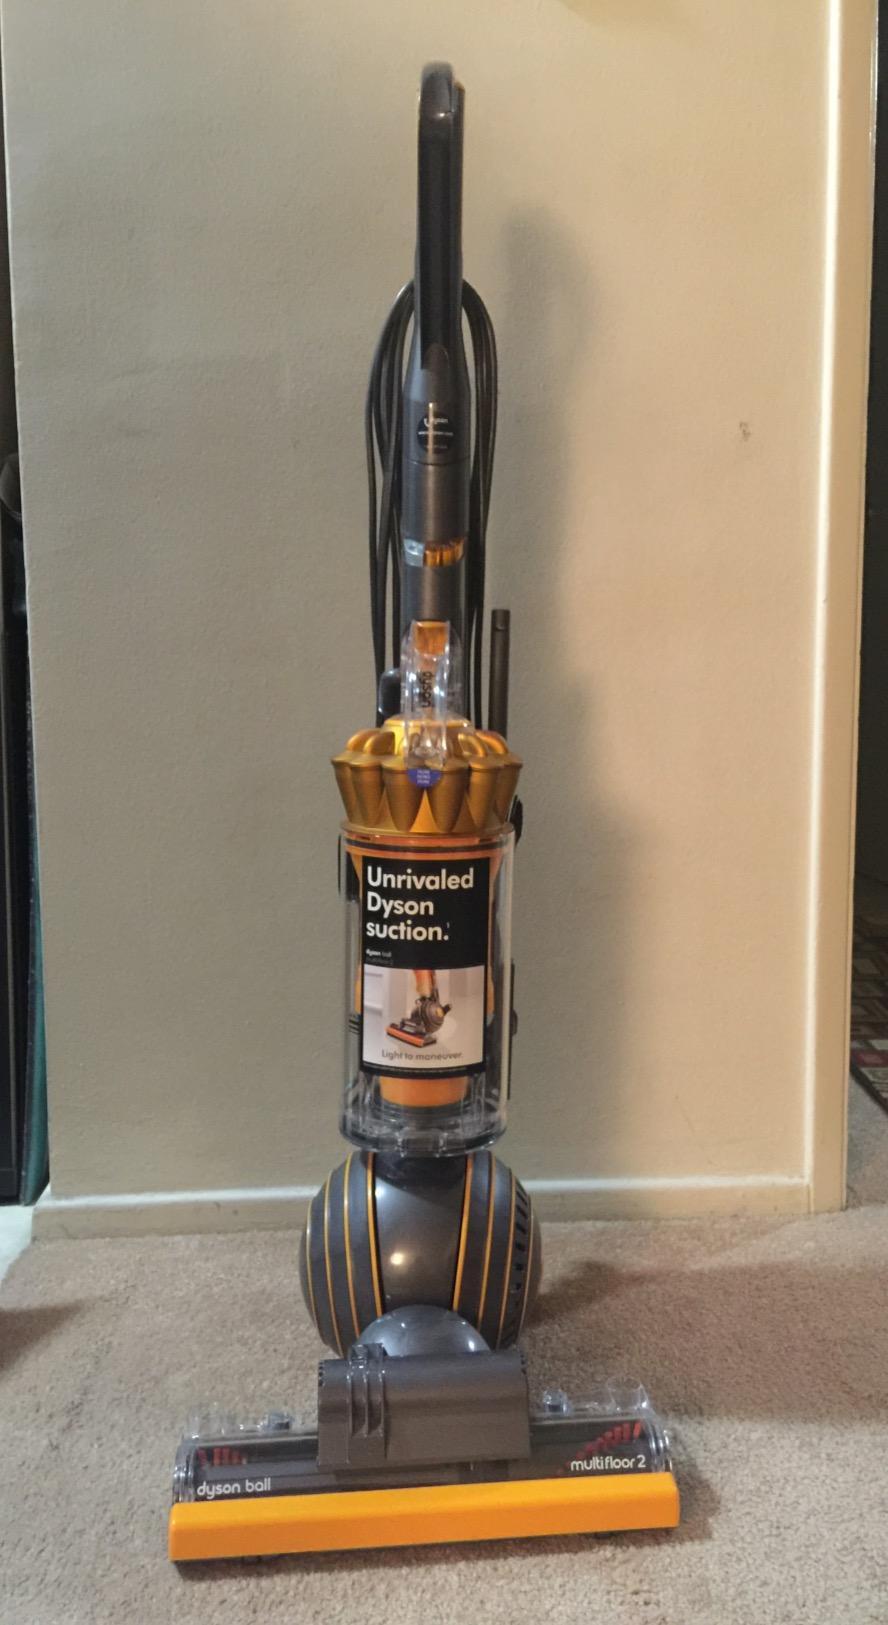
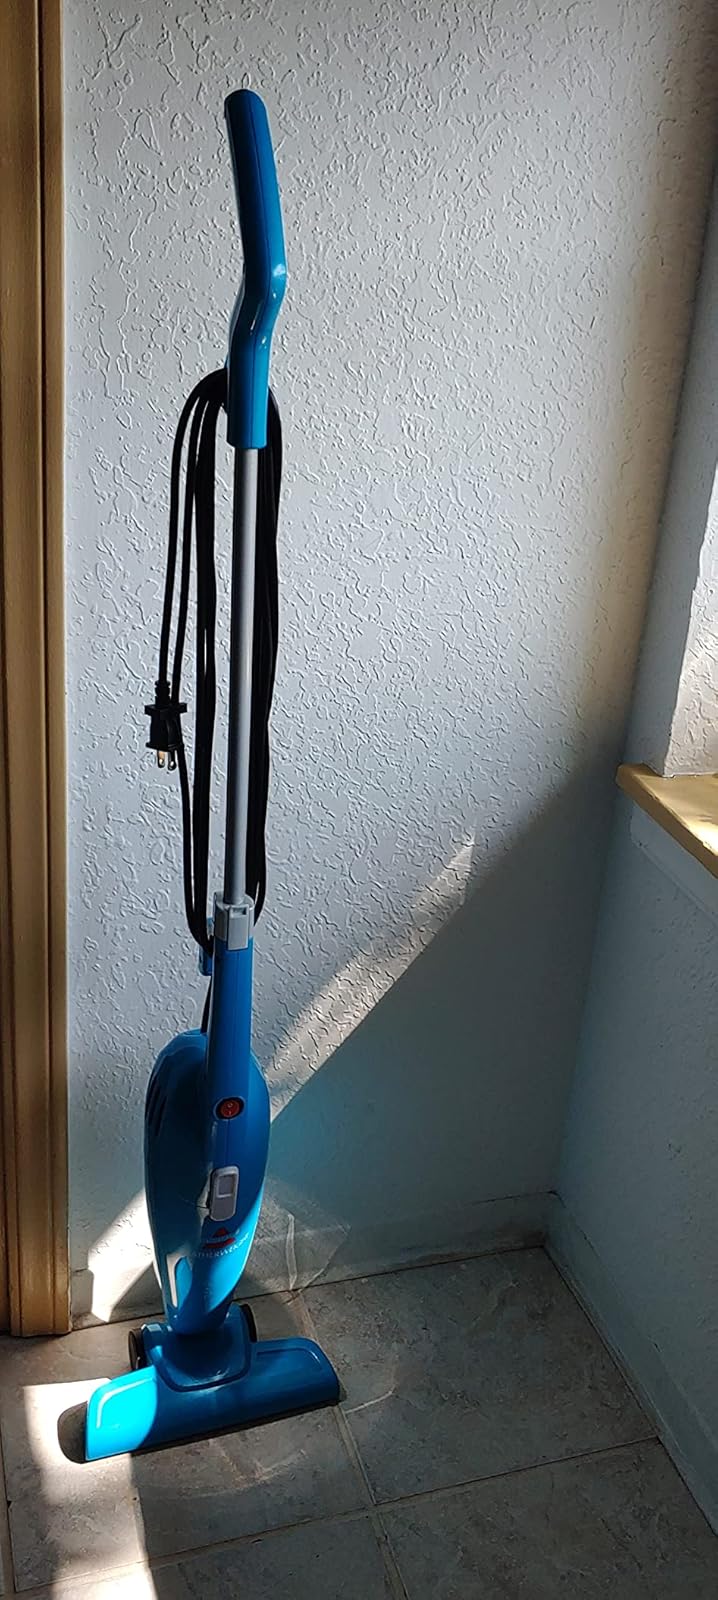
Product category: items_vacuum
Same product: no